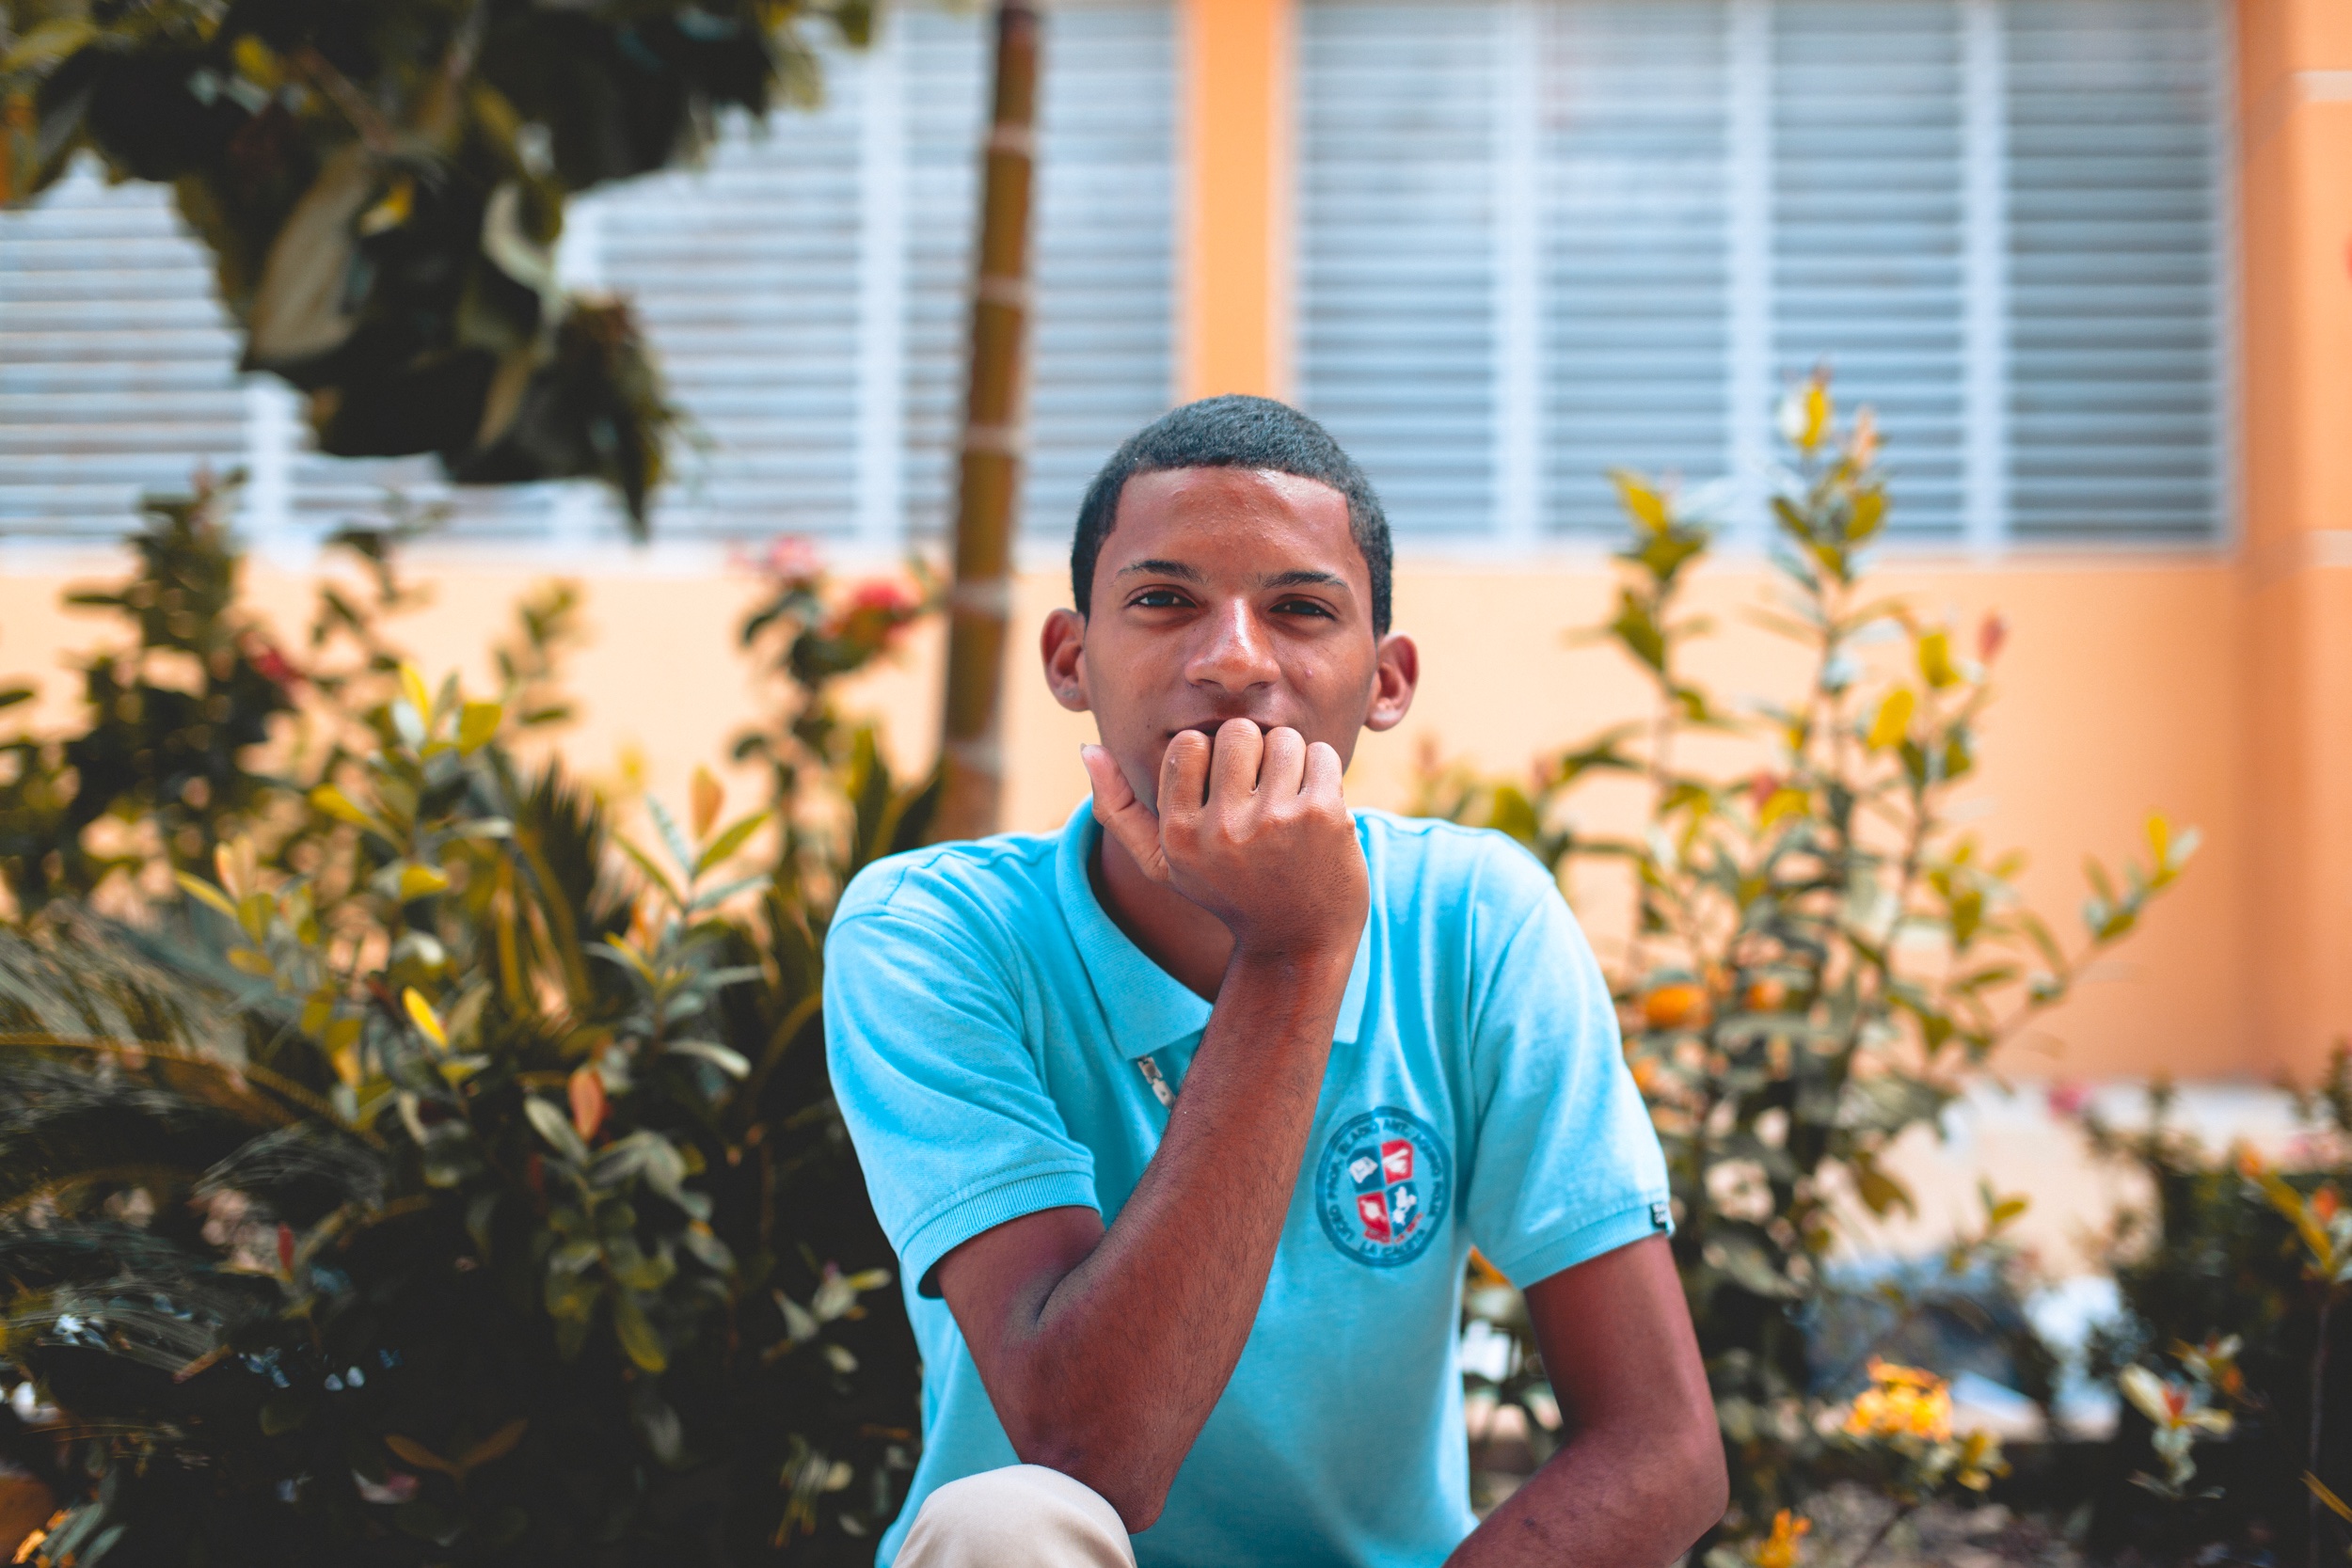
people, flower, spring, season